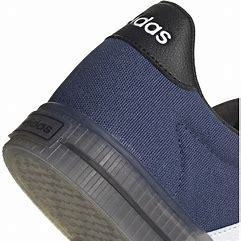
Brand: Adidas
Model: Daily 3